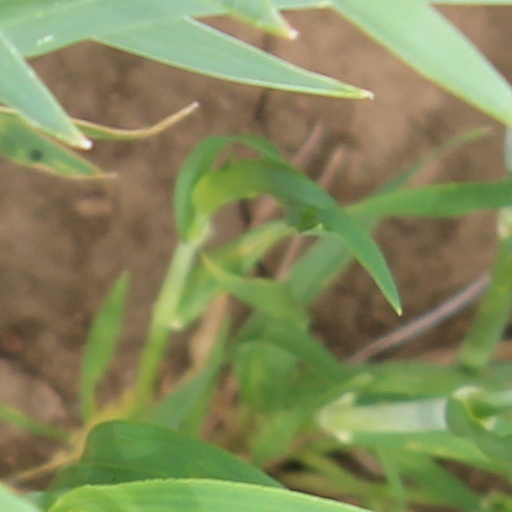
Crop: wheat